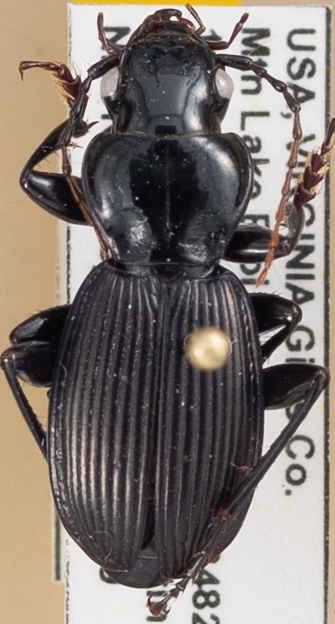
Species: Pterostichus moestus
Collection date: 2021-06-29
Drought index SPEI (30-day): -0.03
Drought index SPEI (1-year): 0.47
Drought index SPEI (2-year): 1.28